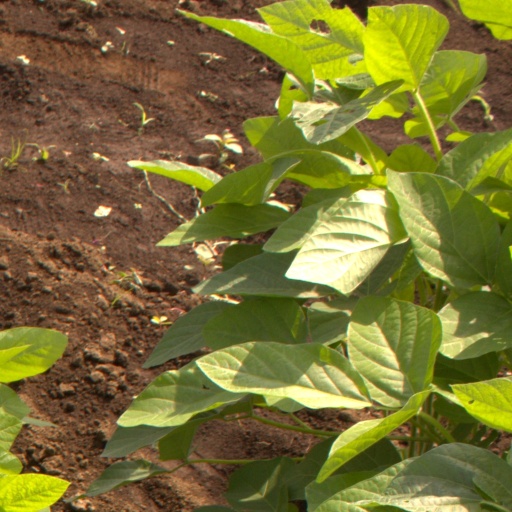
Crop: soybean